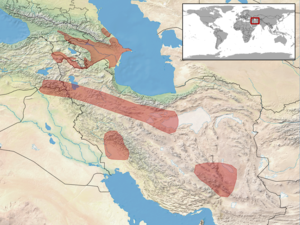
Eirenis collaris est une espèce de serpents de la famille des Colubridae.